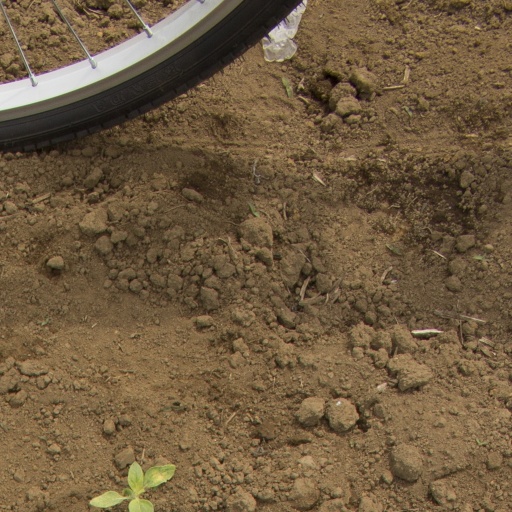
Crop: Jerusalem artichoke